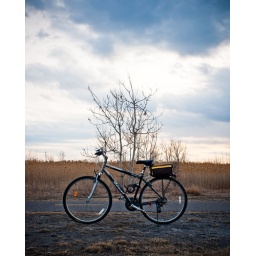
A bike in a field dreams of unconventionnal places